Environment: real
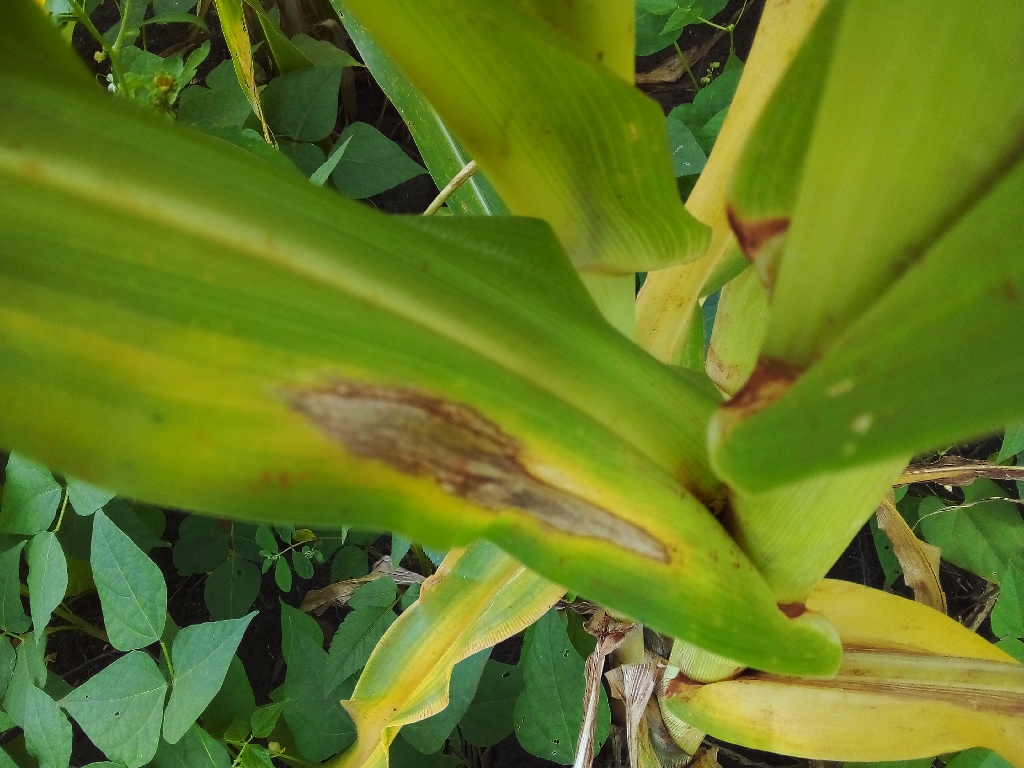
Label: northern_corn_leaf_blight